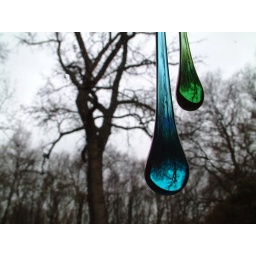
15 feb 06 The life in blue and green horizontal.